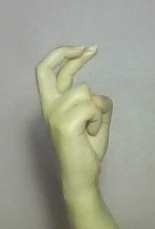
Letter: zay